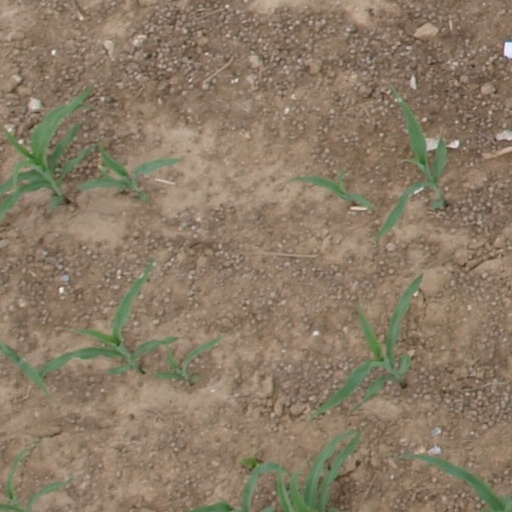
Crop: maize; corn